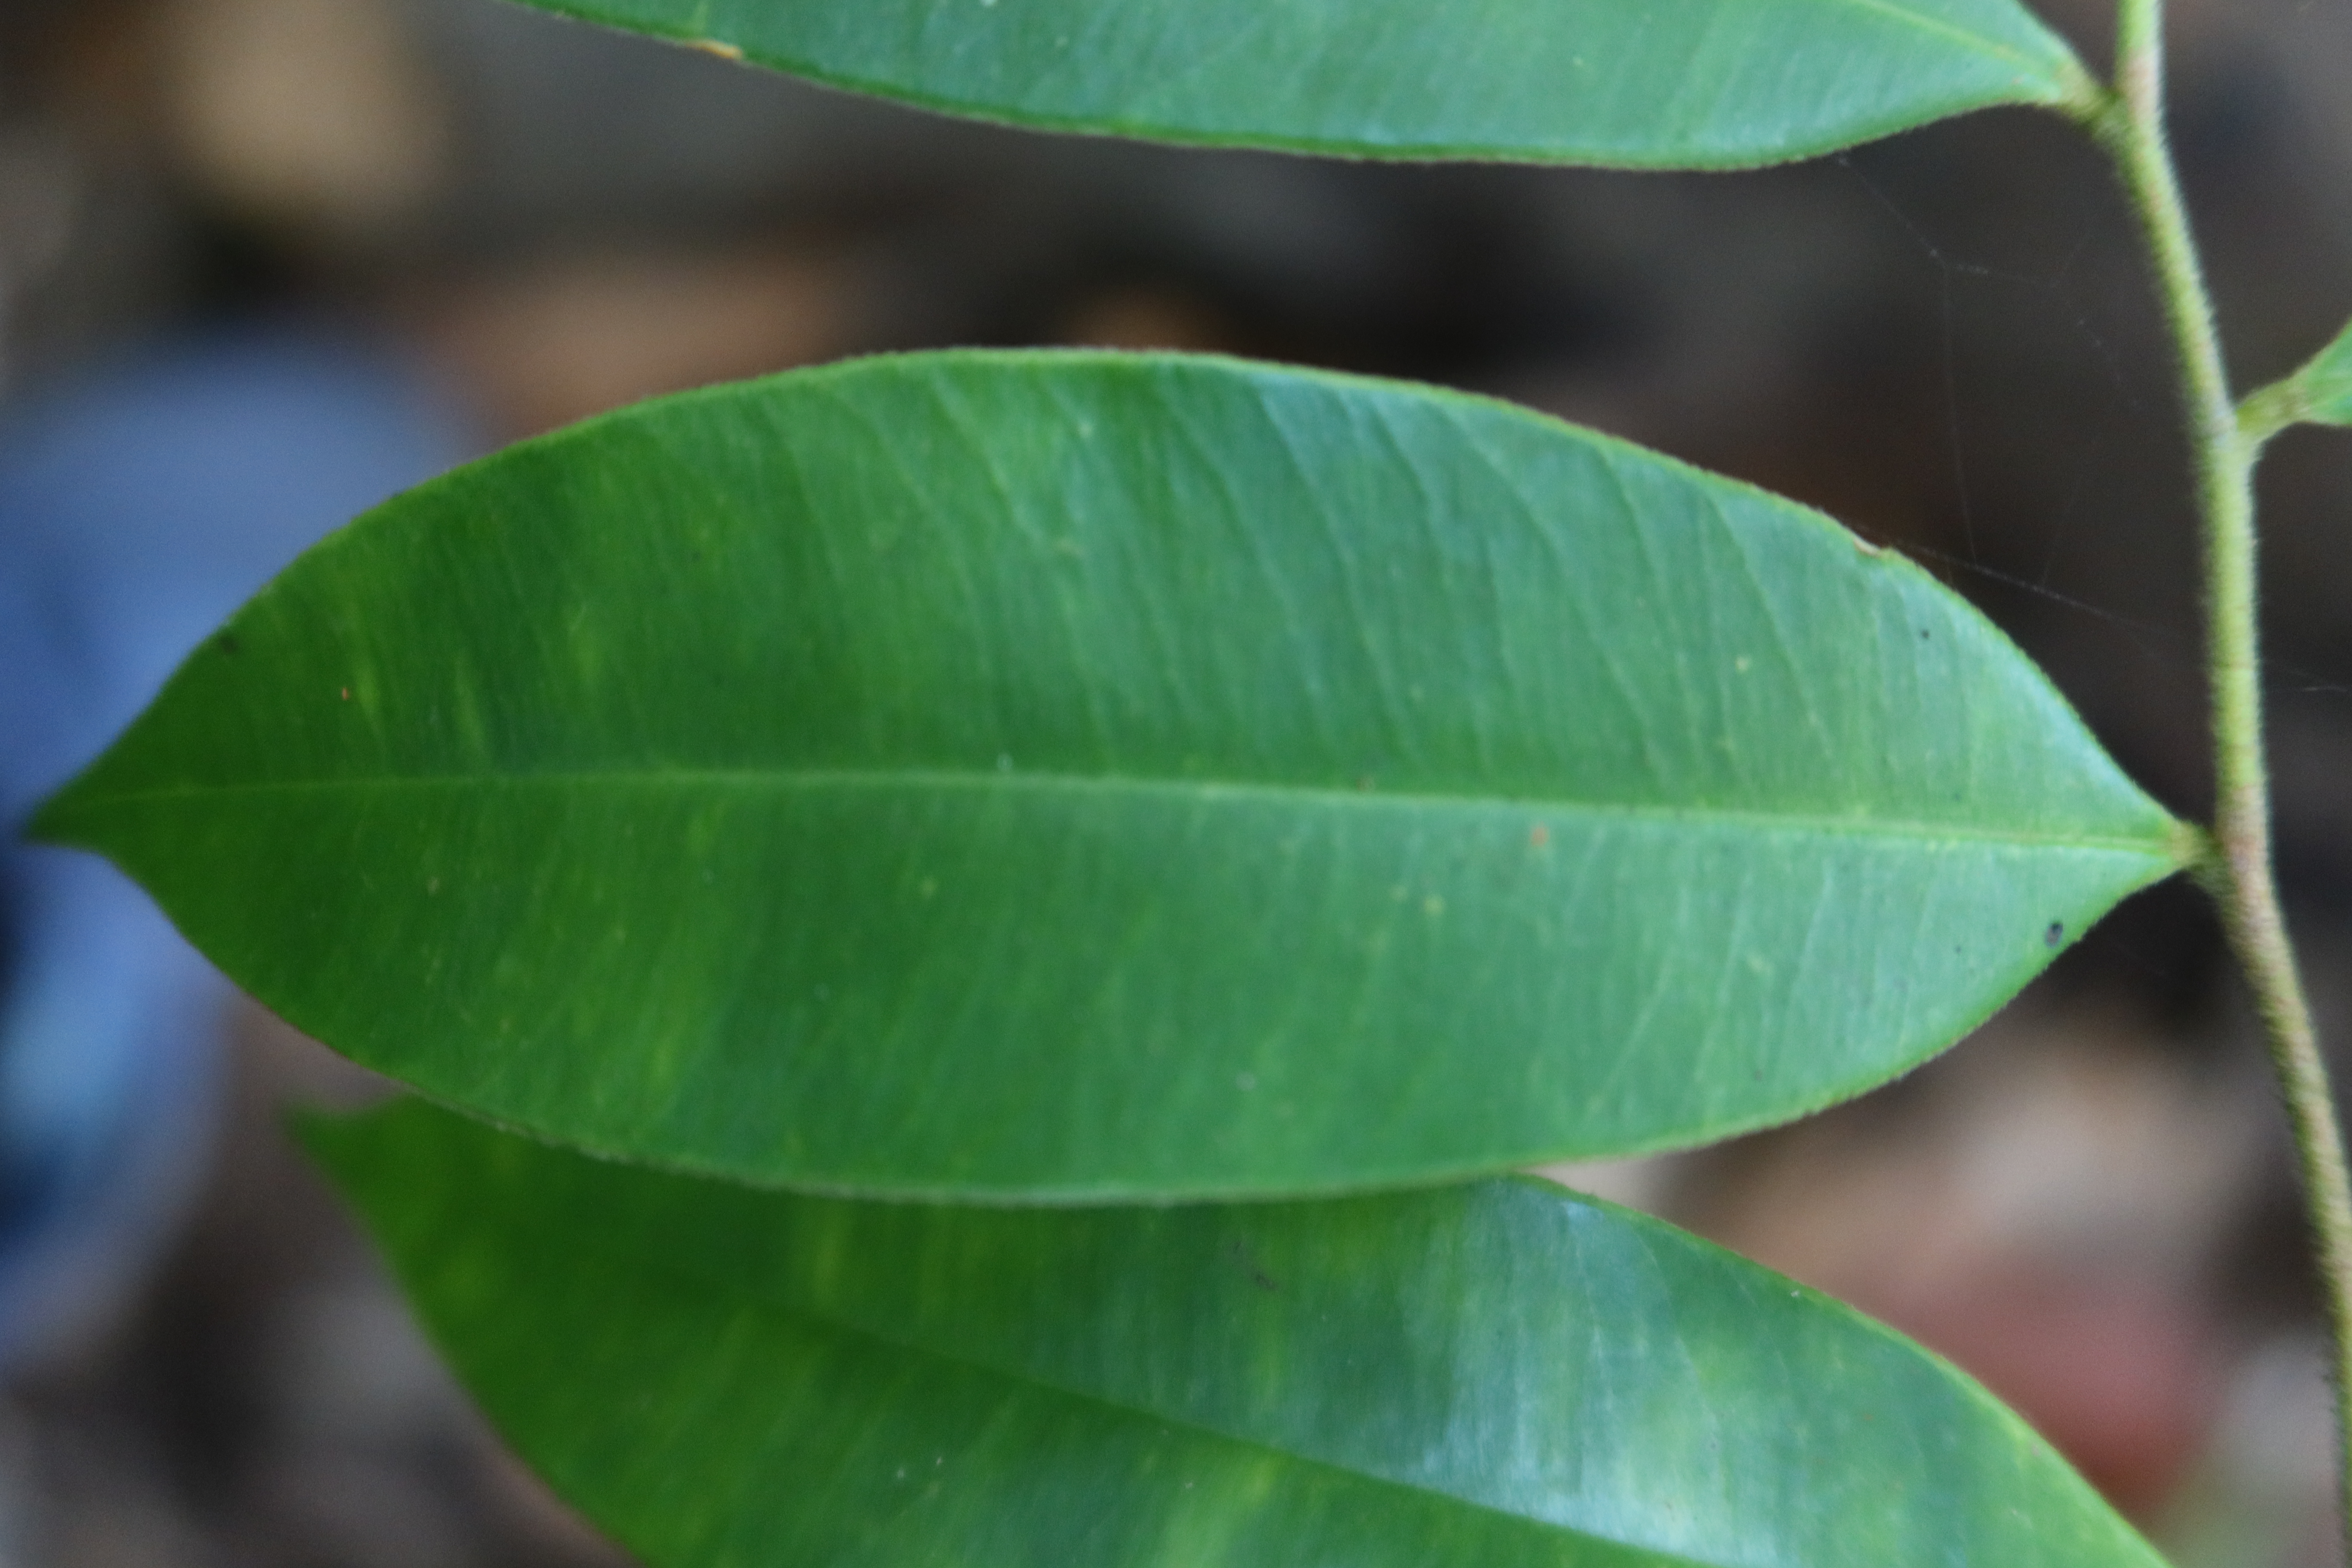
Label: Healthy